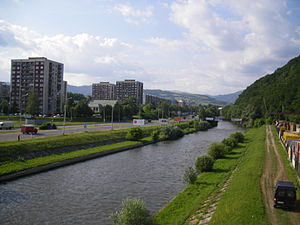
Hron
Hron er en 298 km lang flod i Slovakiet og en biflod til Donau.